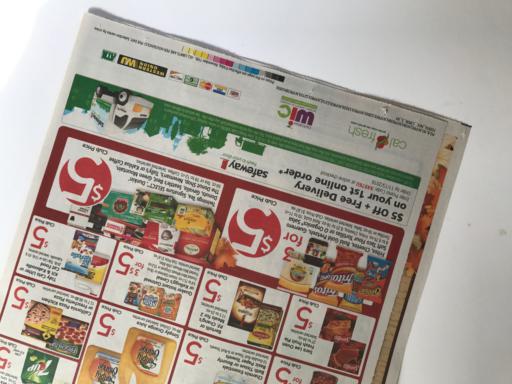
Label: paper